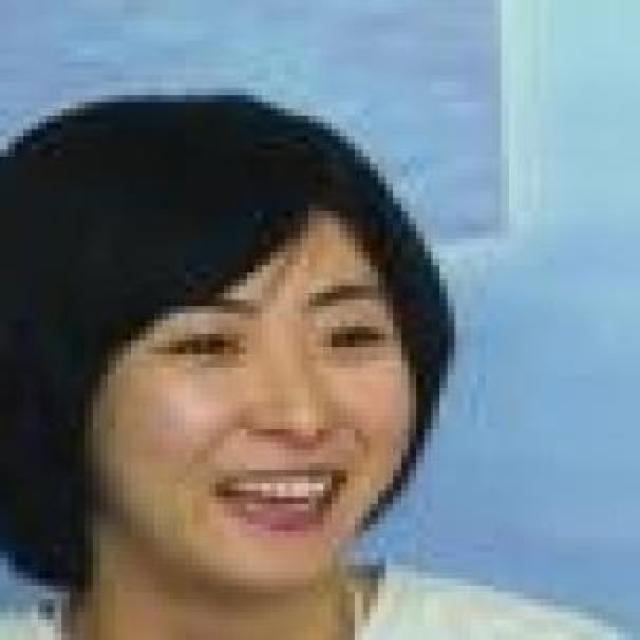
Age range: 21-44